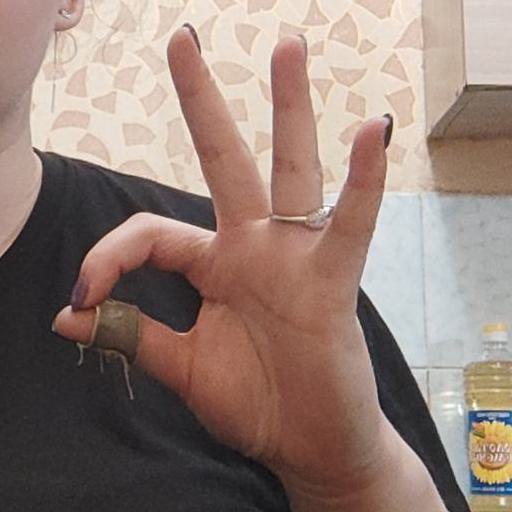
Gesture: ok